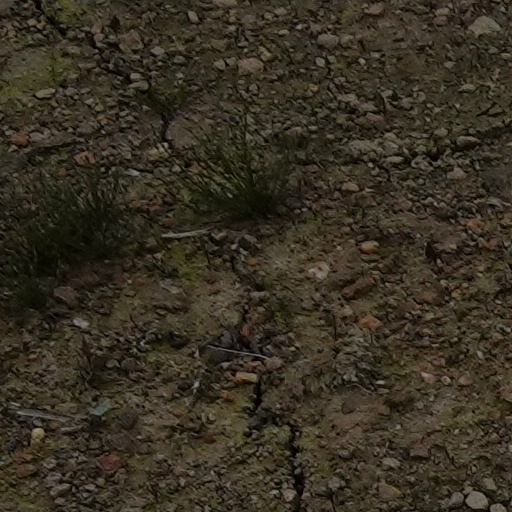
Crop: wheat